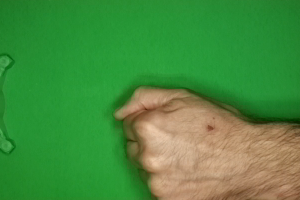
Label: rock